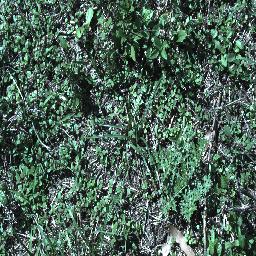
Label: parthenium